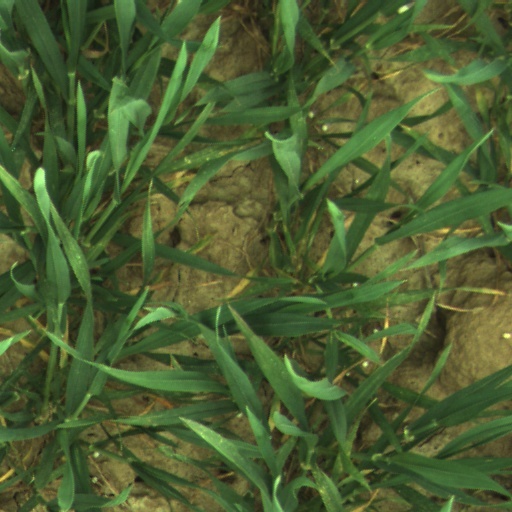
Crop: wheat